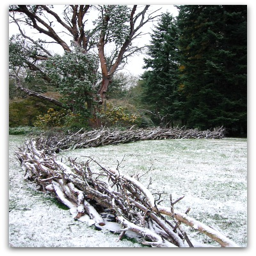
first snow of the year